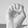
ASL letter: E